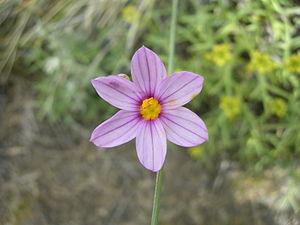
Fleur de la plante Olsynium junceum. Photographiée sur la péninsule Belgrano, dans le parc national Perito Moreno (province de Santa Cruz, Argentine). Español: Flor de la especie Olsynium junceum. Foto sacada en la península Belgrano, en el Parque Nacional Perito Moreno (provincia de Santa Cruz, Argentina).